John Dubois

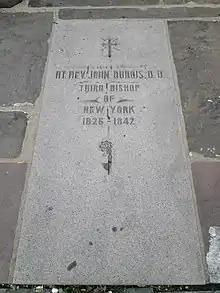
Bishop Dubois' grave, Old St. Patrick's Cathedral, New York City

Dubois died on December 20, 1842, in New York City. He is buried under the sidewalk at the entrance to the Old St Patrick's Cathedral. He requested this spot so that people could "walk on me in death, as they wished to in life". A plaque at the church's entrance memorializes Dubois.